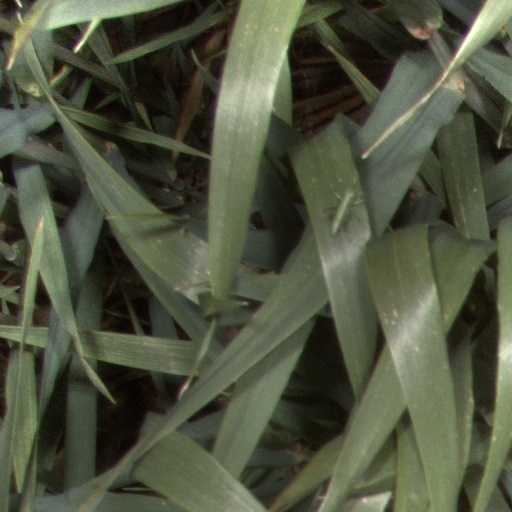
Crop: wheat